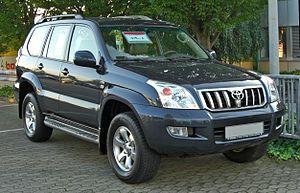
Les Toyota Land Cruiser sont des véhicules à quatre roues motrices conçus et distribués par Toyota. C'est un symbole sur le marché du tout-terrain. Ce véhicule a été la première voiture particulière Toyota à être exportée hors du Japon.